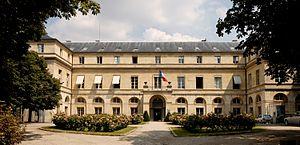
Bâtiments principaux du Ministère délégué à l'enseignement supérieur et à la recherche (France), anciens bâtiments de l'École polytechnique. Rue Descartes, Paris.
Claude Allègre, né le 31 mars 1937 à Paris, est un géochimiste et un homme politique français. Ses travaux scientifiques et sa carrière de chercheur ont notamment été récompensés par le prix Crafoord en 1986 et la médaille d'or du CNRS en 1994. Il est membre de l'Académie des sciences. Il a été ministre de l'Éducation nationale, de la Recherche et de la Technologie dans le gouvernement Lionel Jospin de 1997 à 2000.
Le ministère de l’Éducation nationale, dénommé ministère de l’Instruction publique avant 1932, est l’administration française chargée depuis 1828 de préparer et mettre en œuvre la politique du gouvernement dans les domaines de l’instruction publique et de l’éducation nationale.
L'histoire de l'École polytechnique commence en 1794, lorsque quelques savants décident d'organiser une nouvelle « École centrale des travaux publics », afin de faire face à la pénurie d'ingénieurs et de cadres supérieurs. Renommée « École polytechnique » un an plus tard, la création de cette école s'inscrit dans un contexte de crise générale après la Révolution française : toutes les universités sont fermées et le pays a besoin de nouvelles infrastructures. La militarisation de l'École en 1804 par Napoléon Iᵉʳ constitue un tournant décisif pour Polytechnique.